San Fernando City Hall

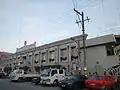
Façade of the City Hall

The City Hall of San Fernando, Pampanga, commonly referred to as Municipio de San Fernando, is a heritage building of the City of San Fernando, Pampanga province, Philippines.